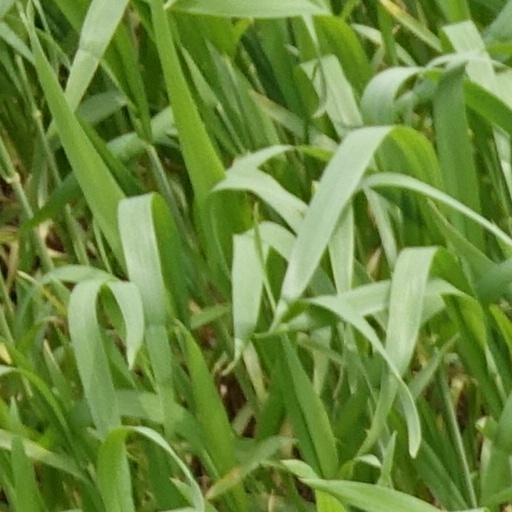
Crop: wheat